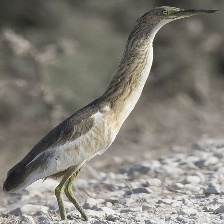
Species: SQUACCO HERON
Scientific name: ARDEOLA RALLOIDES
ImageNet parent category: little_blue_heron